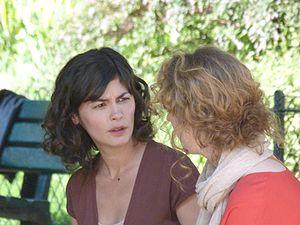
Audrey Tautou, en compagnie de Joséphine de Meaux, lors du tournage du film de David Foenkinos La Délicatesse, le 18 avril 2011, square Maurice-Gardette, Paris (11e arrond.)
La Délicatesse est une comédie romantique française réalisée par Stéphane et David Foenkinos, d'après le roman homonyme de ce dernier, sortie le 21 décembre 2011.